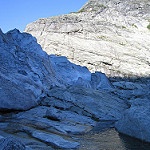
Scene: Outdoor